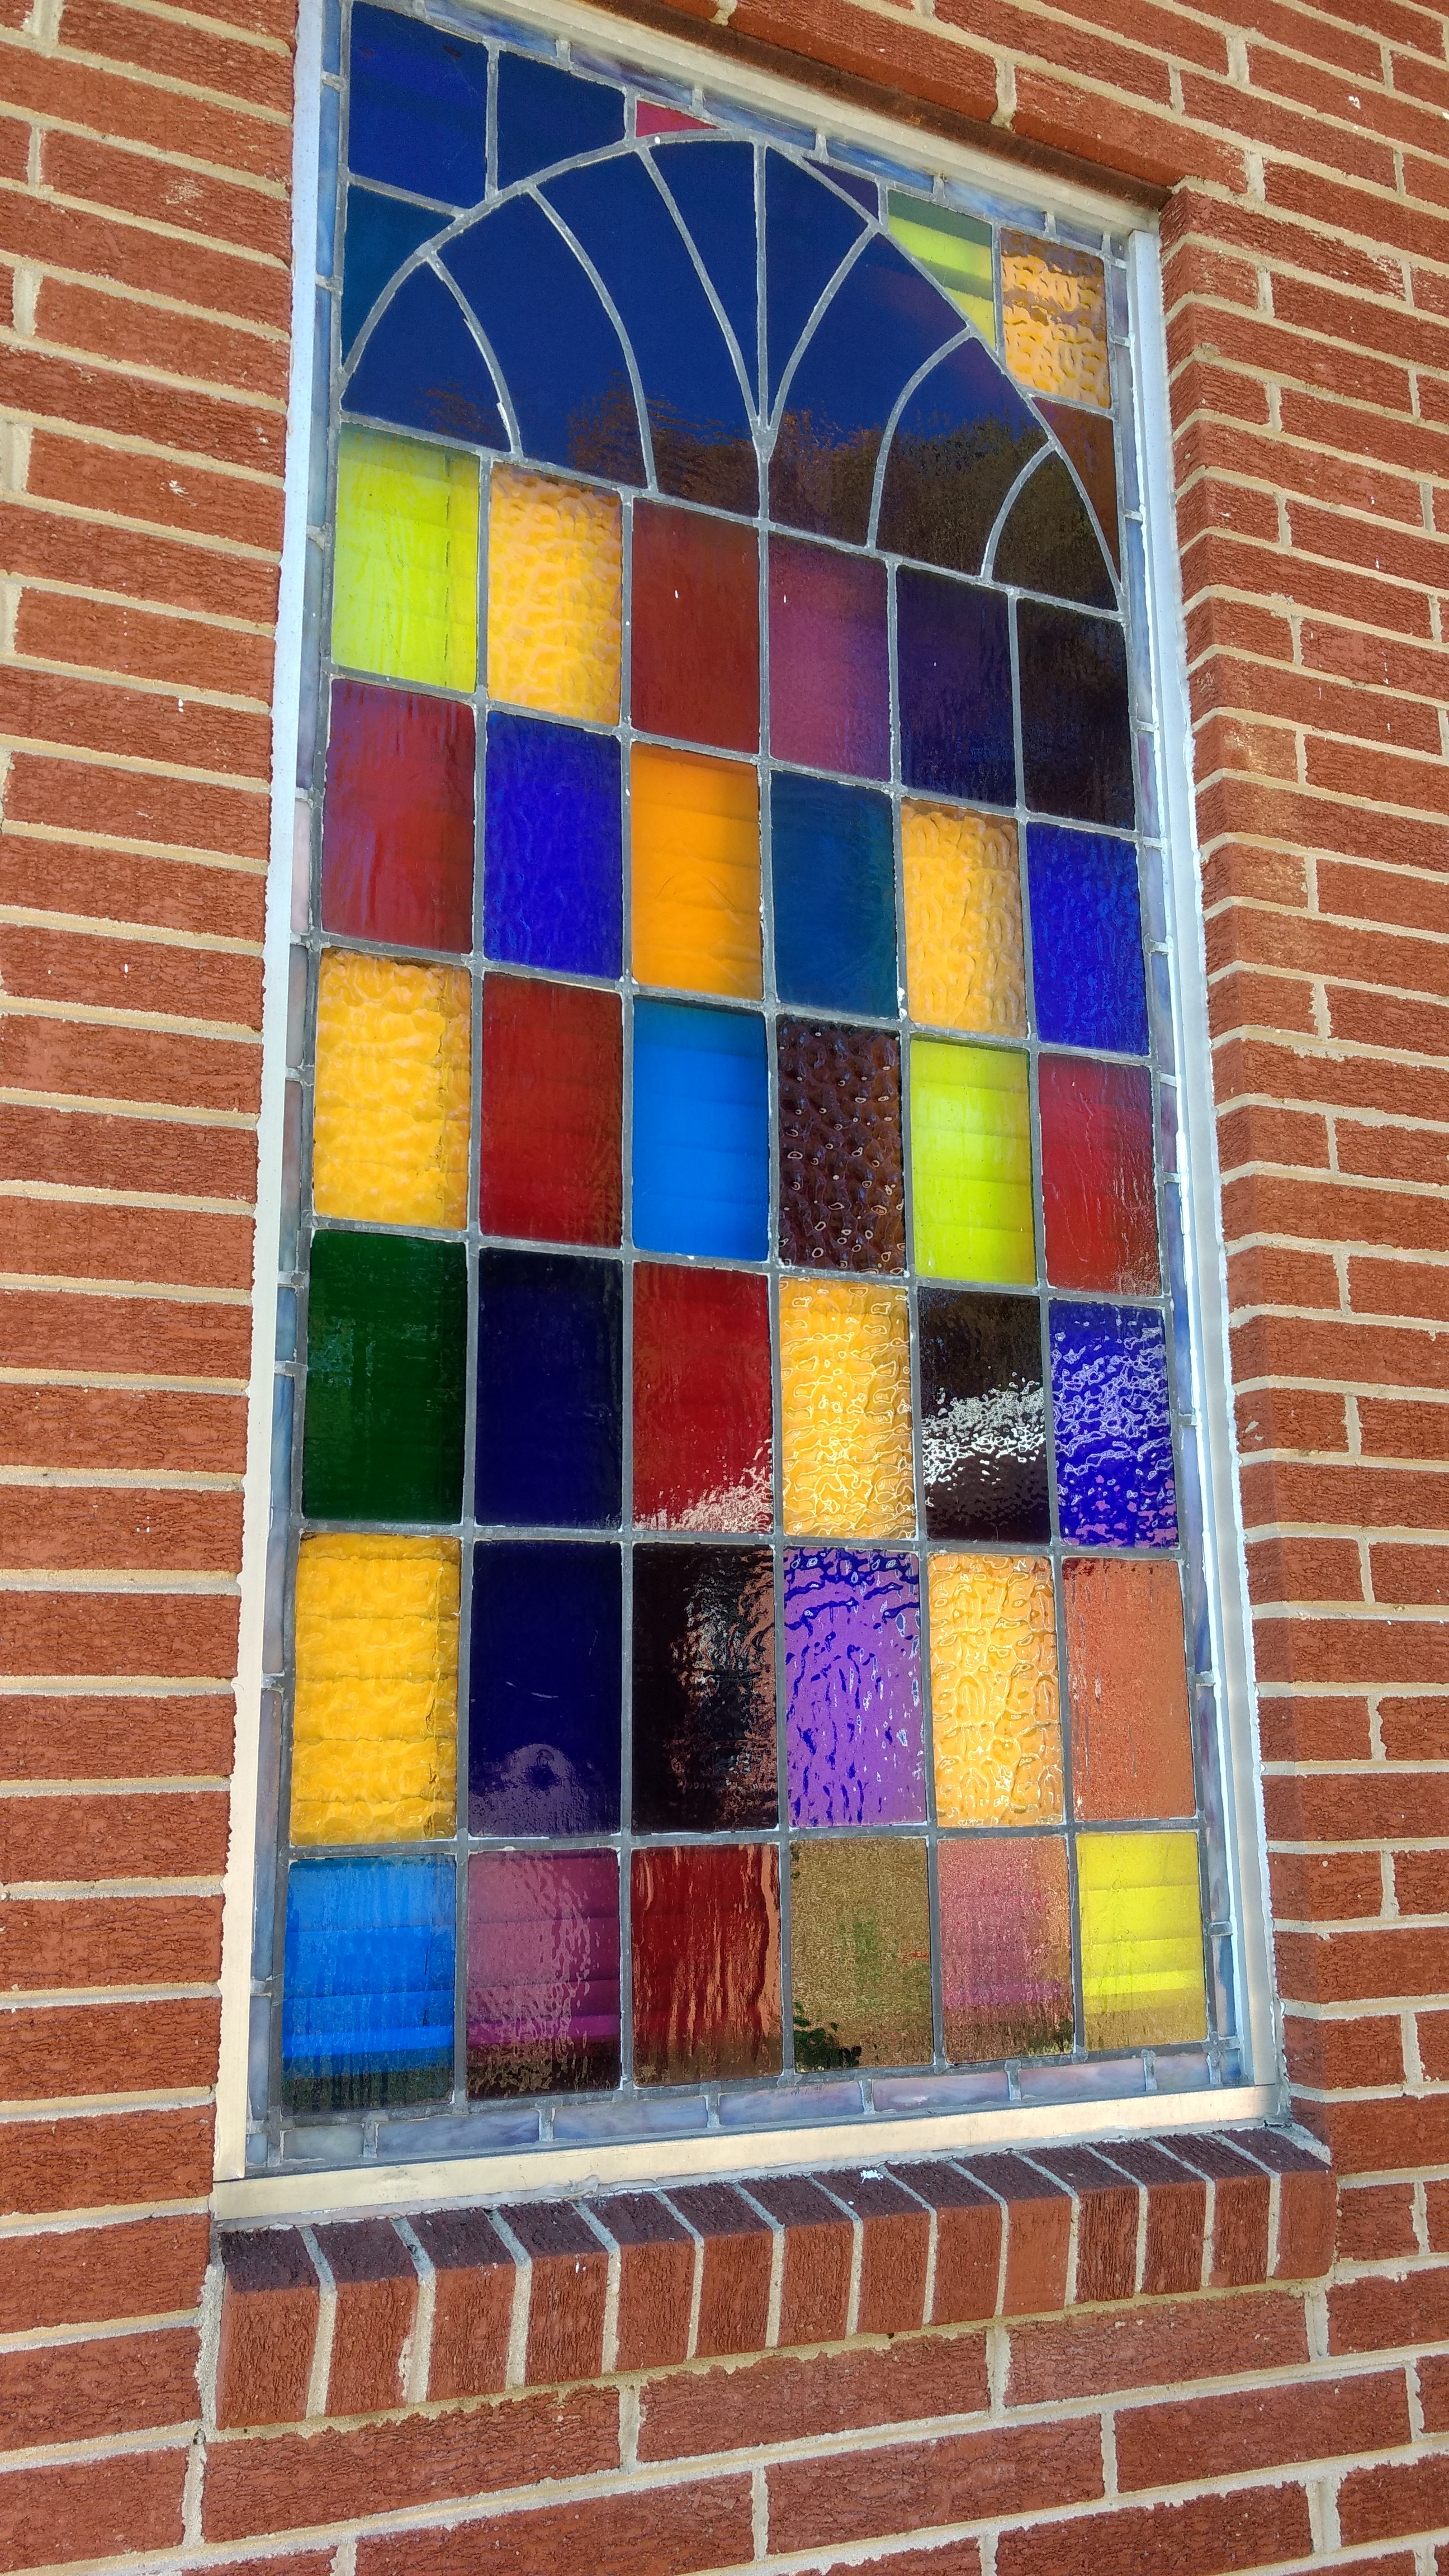
window, glass, wall, pattern, color, facade, blue, material, stained glass, circle, interior design, textile, art, design, symmetry, mosaic, shape, flooring